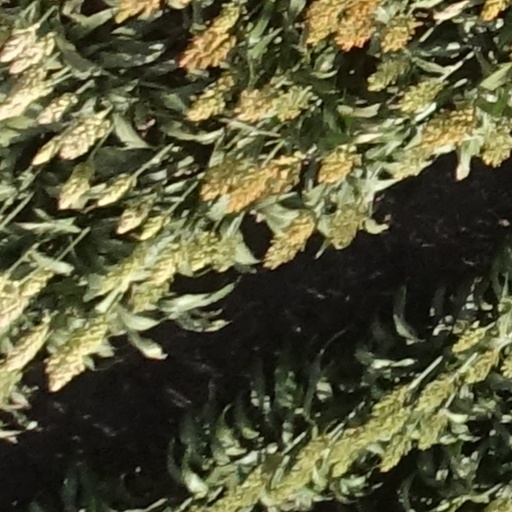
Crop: sorghum